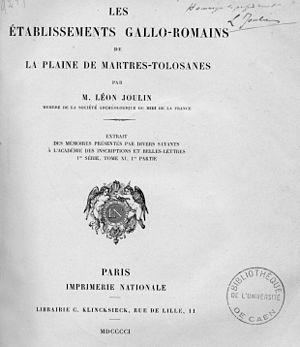
Frontispice du livre de Joulin, 1901
La villa romaine de Chiragan était une villa romaine qui se trouvait sur la commune française de Martres-Tolosane, dans le département de la Haute-Garonne. Elle fut occupée jusqu'à la fin de l'Empire romain et son caractère exceptionnel est lié aux riches marbres exhumés lors des fouilles successives qui s'y sont succédé, depuis les premières découvertes au XVIIᵉ siècle et surtout depuis les fouilles menées par Alexandre Du Mège de 1826 à 1830.